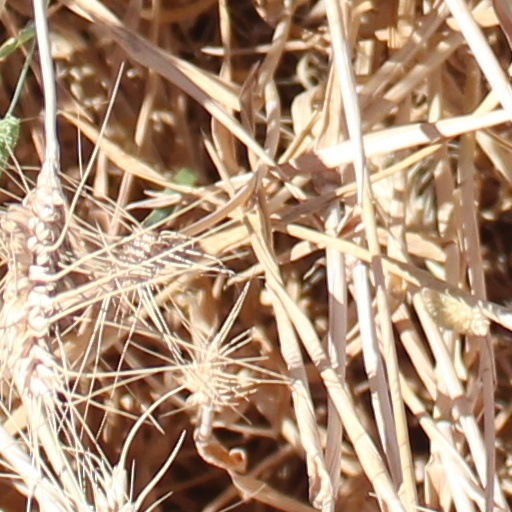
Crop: wheat